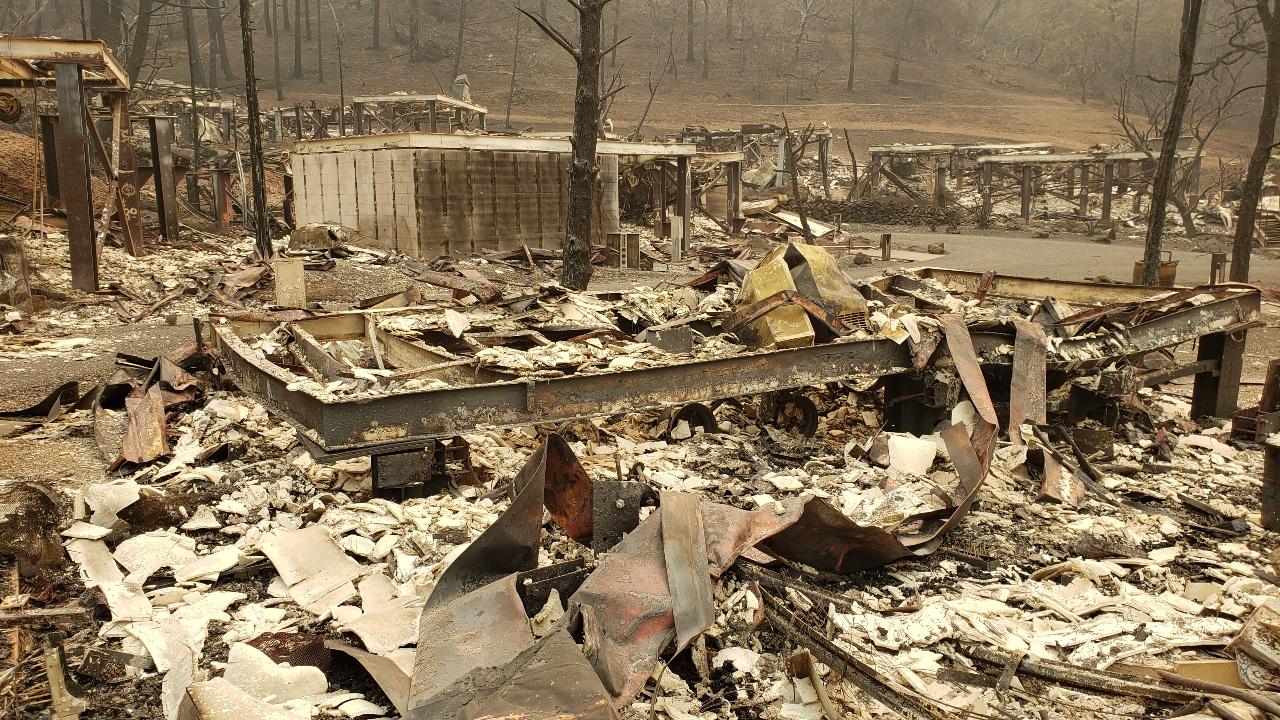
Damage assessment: destroyed